Evelyn Hodes Wilson

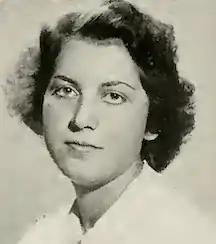
Evelyn Hodes, from a 1942 yearbook

Evelyn Ash Hodes Wilson (October 8, 1921 – March 16, 2001) was an American biochemist, college professor, and university administrator.